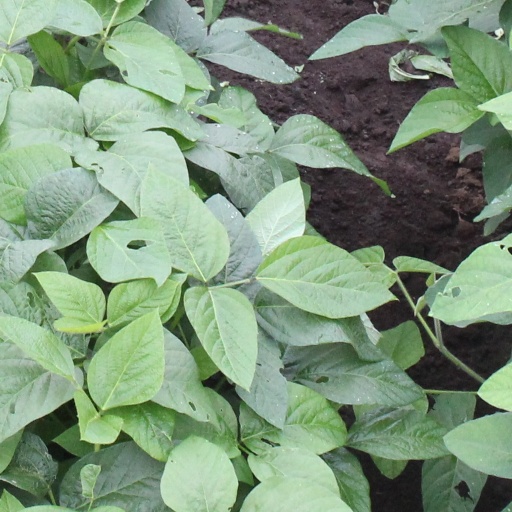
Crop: soybean